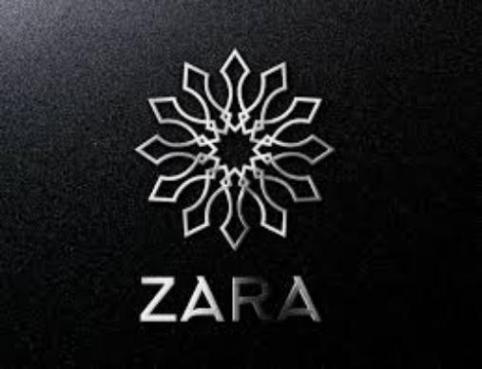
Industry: Clothes